Friars Carse

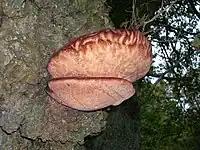
Beefsteak bracket fungus on an oak at the Carse.

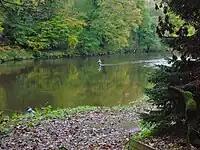
Salmon fishing on the Nith at Friar's Carse.

Situated on the old putting green is the only remaining cross from Captain Riddell's collection, which also included a 5th-century cross and font, sundials, and later baptismal fonts, all now located at the Dumfries Museum. The Laugh Moor cross is thought to have originally been a village cross, dating from the 9th century and from Castle Morton. It was of a Celtic Cross style, however the ring and arms have been broken off. The cross was re-used as a horizontal gravestone and the pair of shears on one side may indicate that the gender of the person was female.